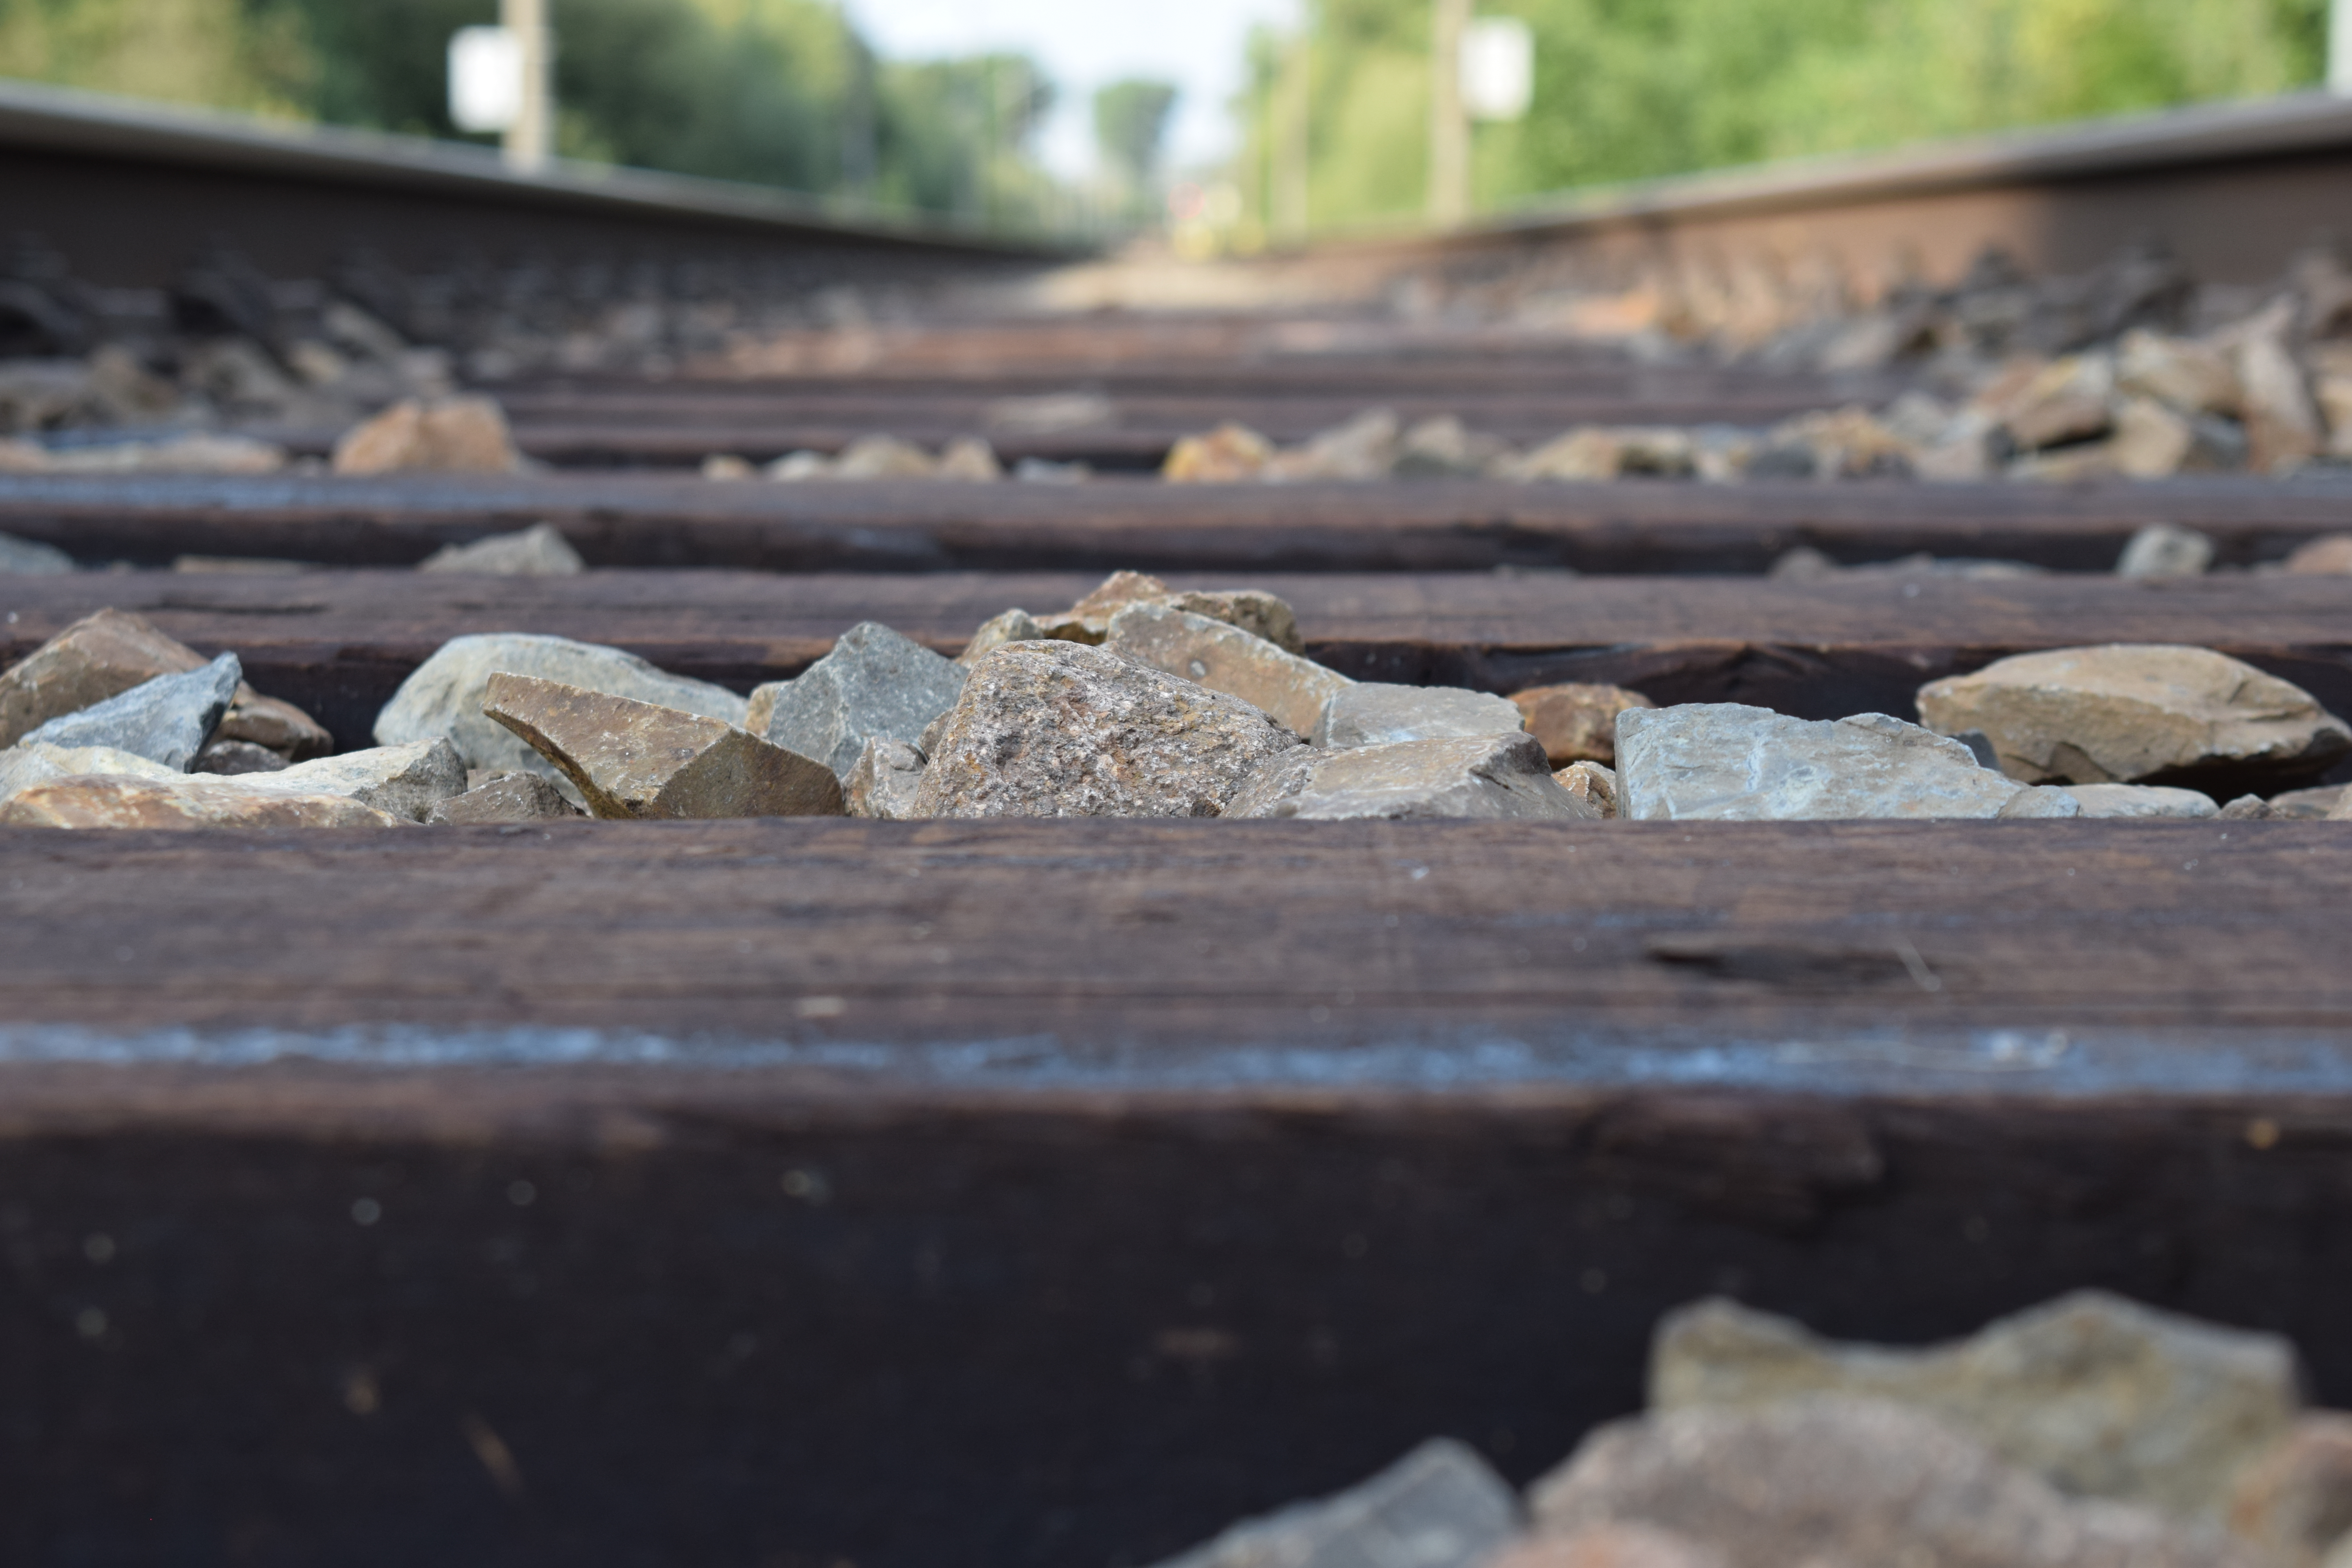
rock, wood, track, wall, soil, material